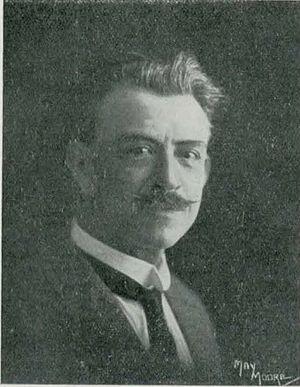
Alfred Francis Hill est un compositeur, chef d'orchestre et enseignant de musique australo-néo-zélandais.